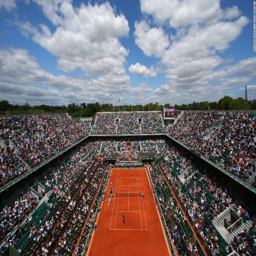
the crowd watches people play .